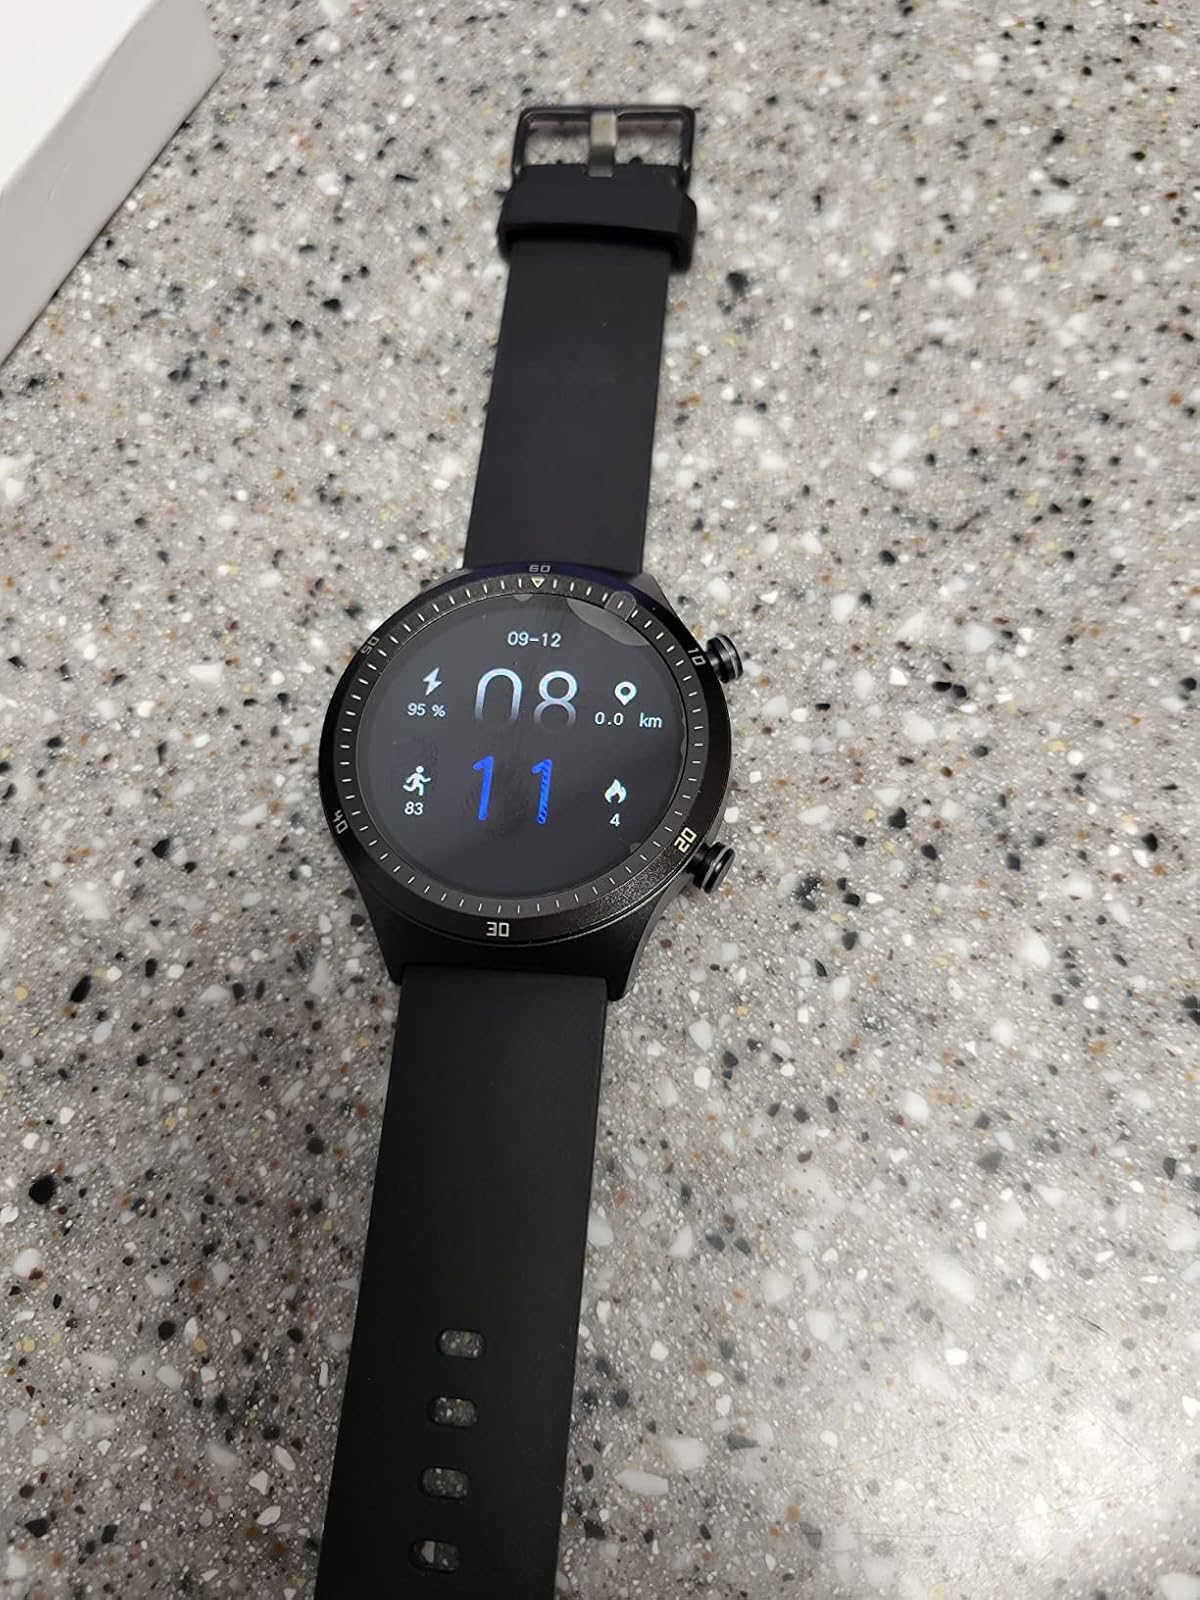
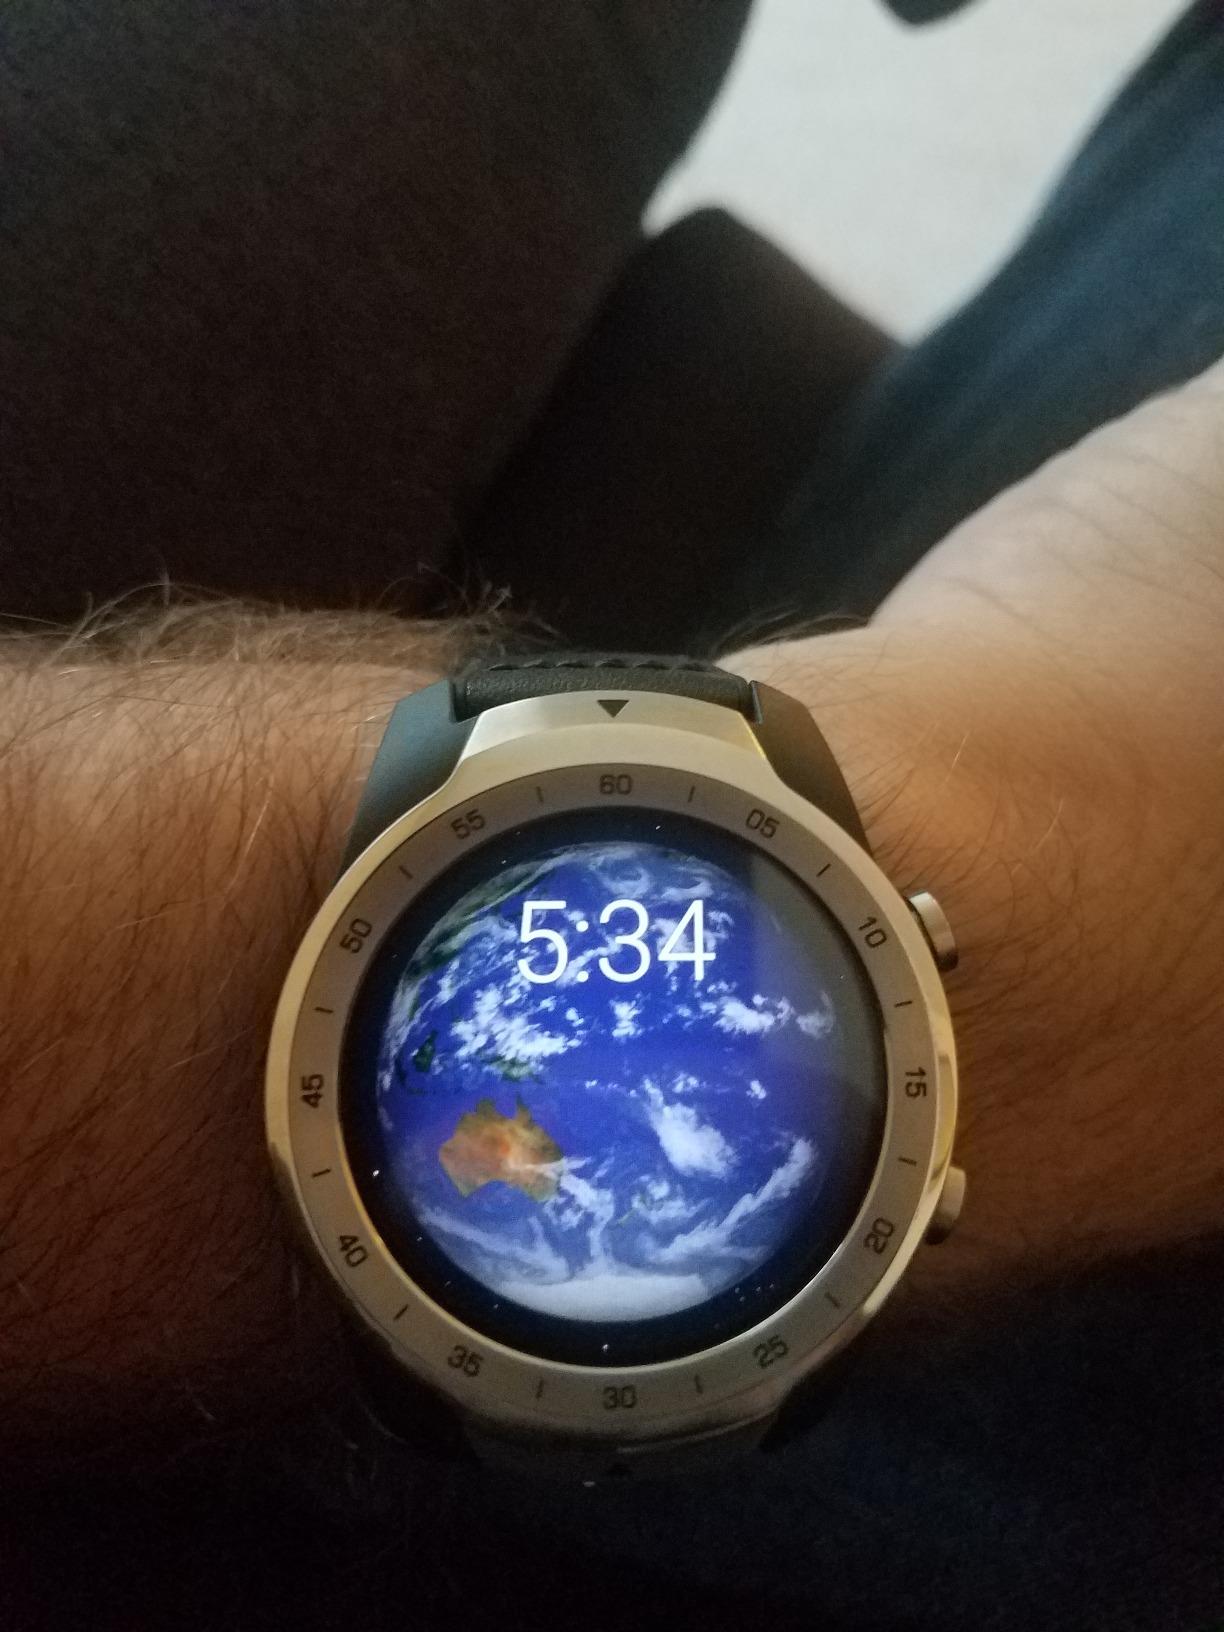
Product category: smartwatch
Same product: no